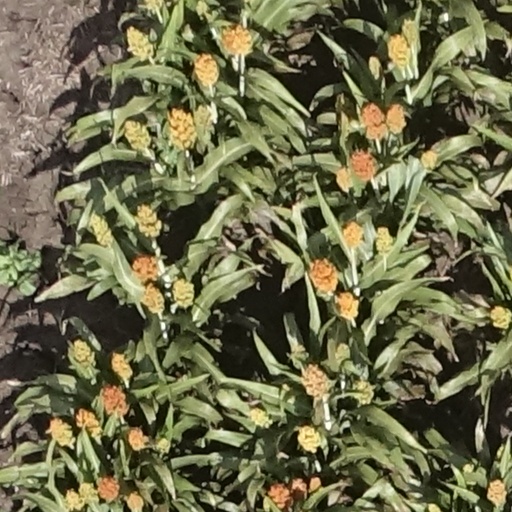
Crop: sorghum